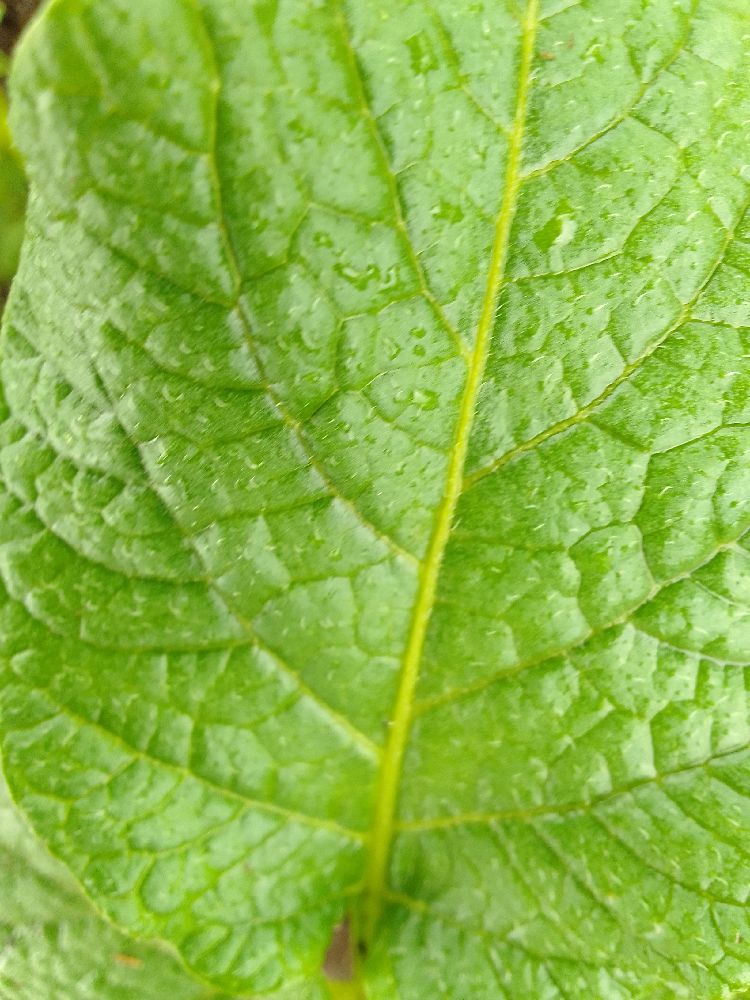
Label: Healthy